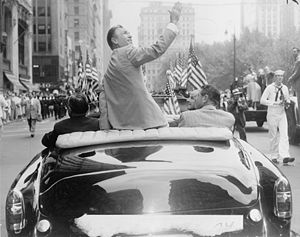
Ben Hogan
Ben Hogan i 1953 ved en parade i New York City
William Ben Hogan var en amerikansk golfspiller, der gennem sin karriere vandt hele 64 sejre på PGA Touren. Han vandt hele 9 Major-turneringer, der fordelte sig således: